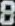
Number: 8